Papyrus Oxyrhynchus 89

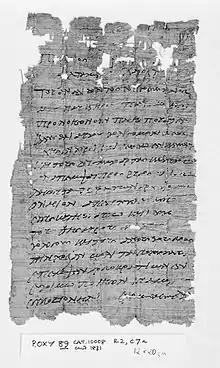
P. Oxy. 89

Papyrus Oxyrhynchus 89 (P. Oxy. 89) is a receipt for the payment of wheat, written in Greek. The manuscript was written on papyrus in the form of a sheet. It was discovered in Oxyrhynchus. The document was written on 29 July 140. Currently it is housed in the Egyptian Museum (Cat. Gen. 10008) in Cairo.